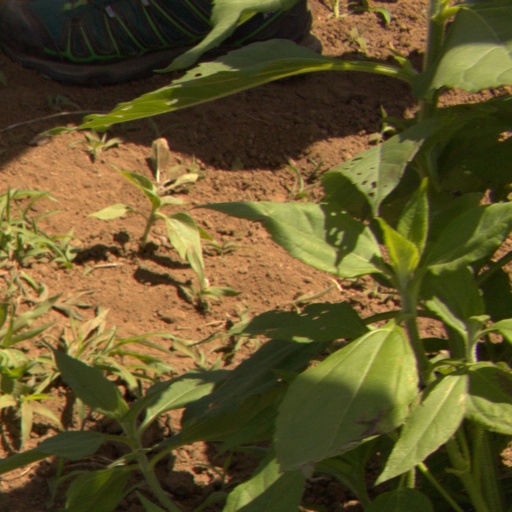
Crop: Jerusalem artichoke